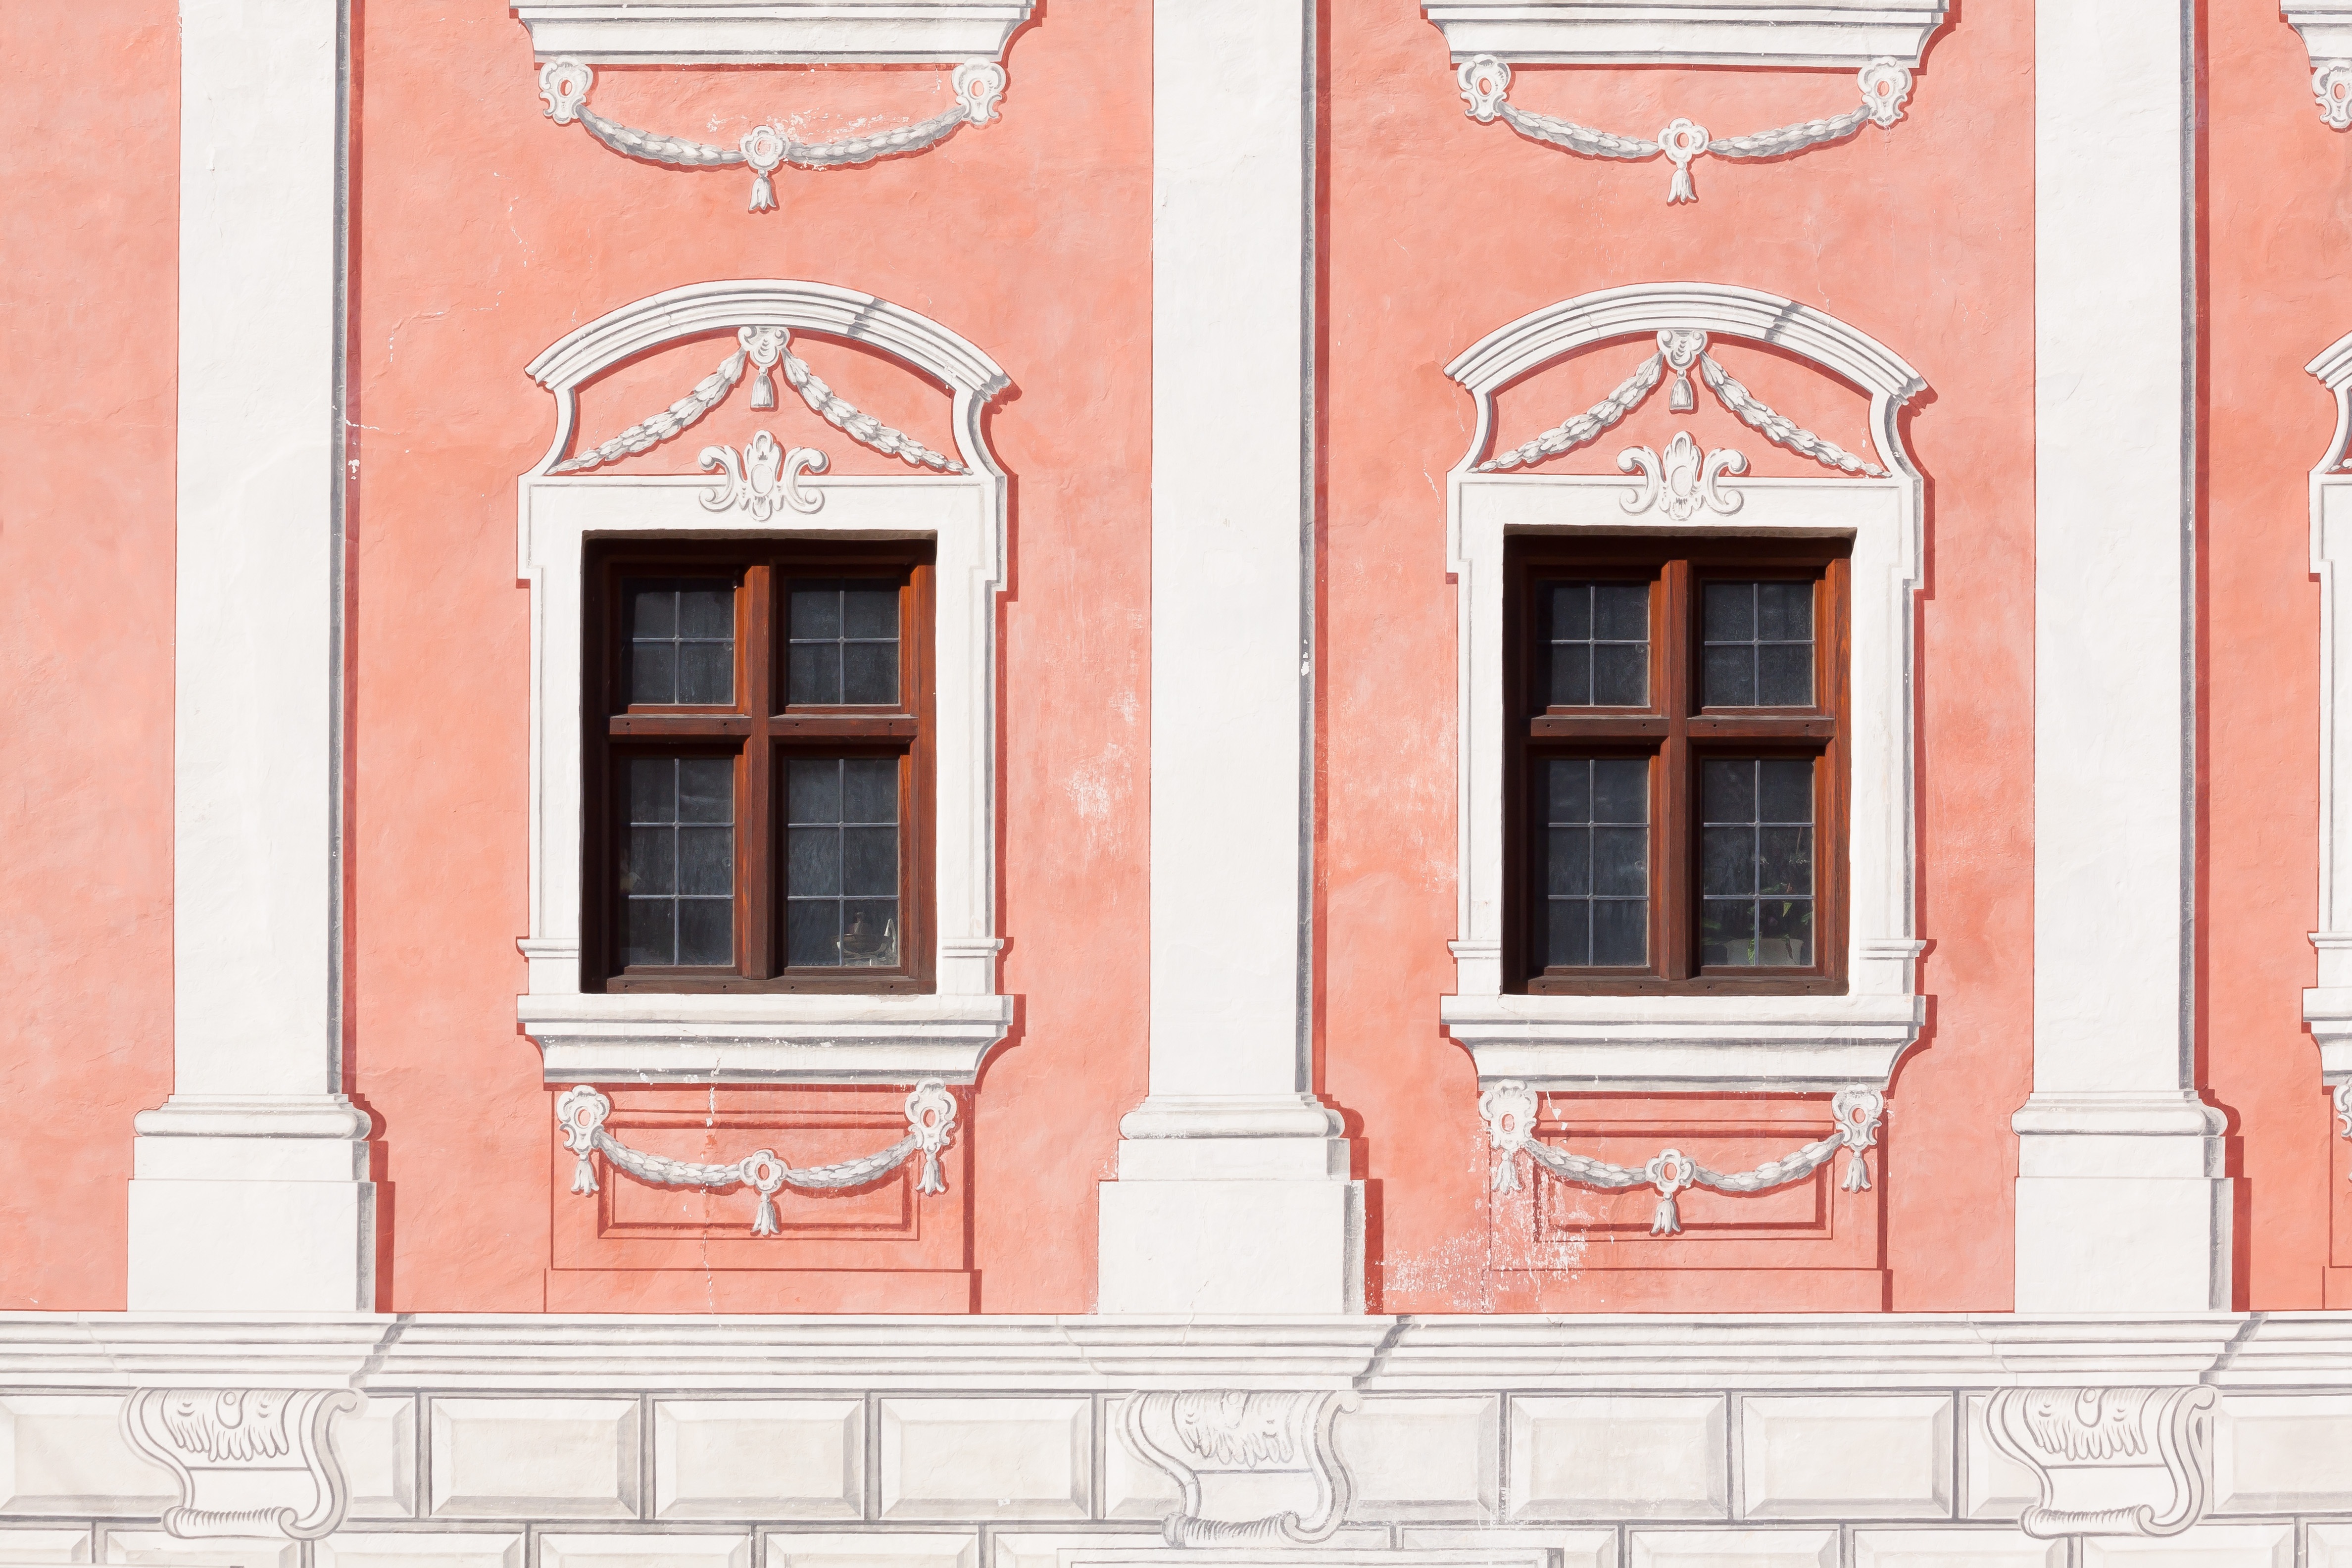
architecture, white, house, window, building, home, wall, arch, red, color, facade, brick, door, decor, painting, hauswand, dusky pink, wasserburg